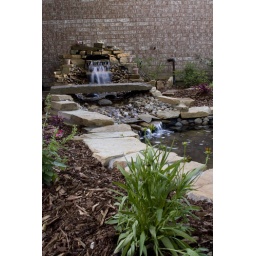
View of the stream and bridge in my water garden.